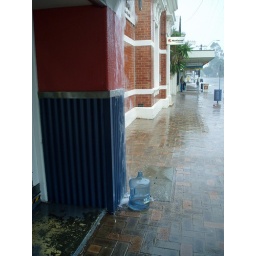
the rain outside the butcher shop collects in the water bottle